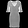
Label: Dress